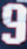
Number: 9